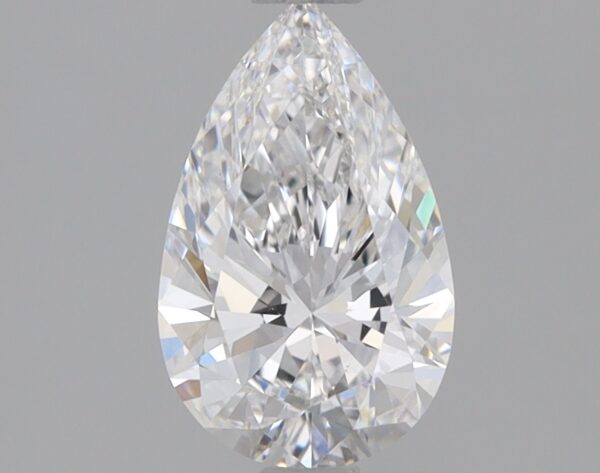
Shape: pear
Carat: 0.79
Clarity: VS1
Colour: F
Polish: EX
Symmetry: EX
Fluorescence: NONE
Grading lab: IGI
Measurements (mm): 8.38 x 5.25 x 3.18